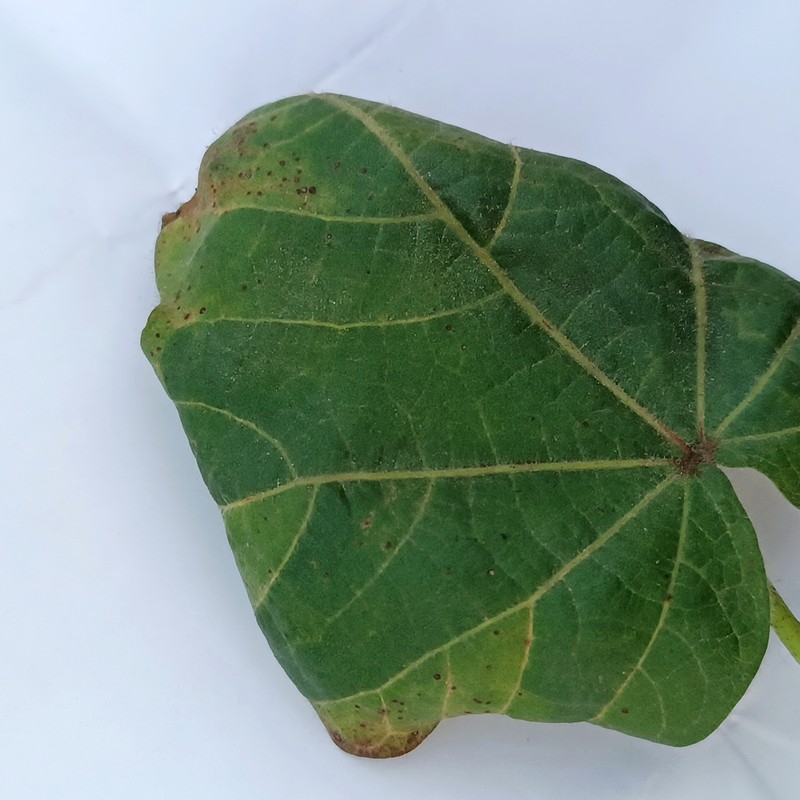
Label: Curl Virus